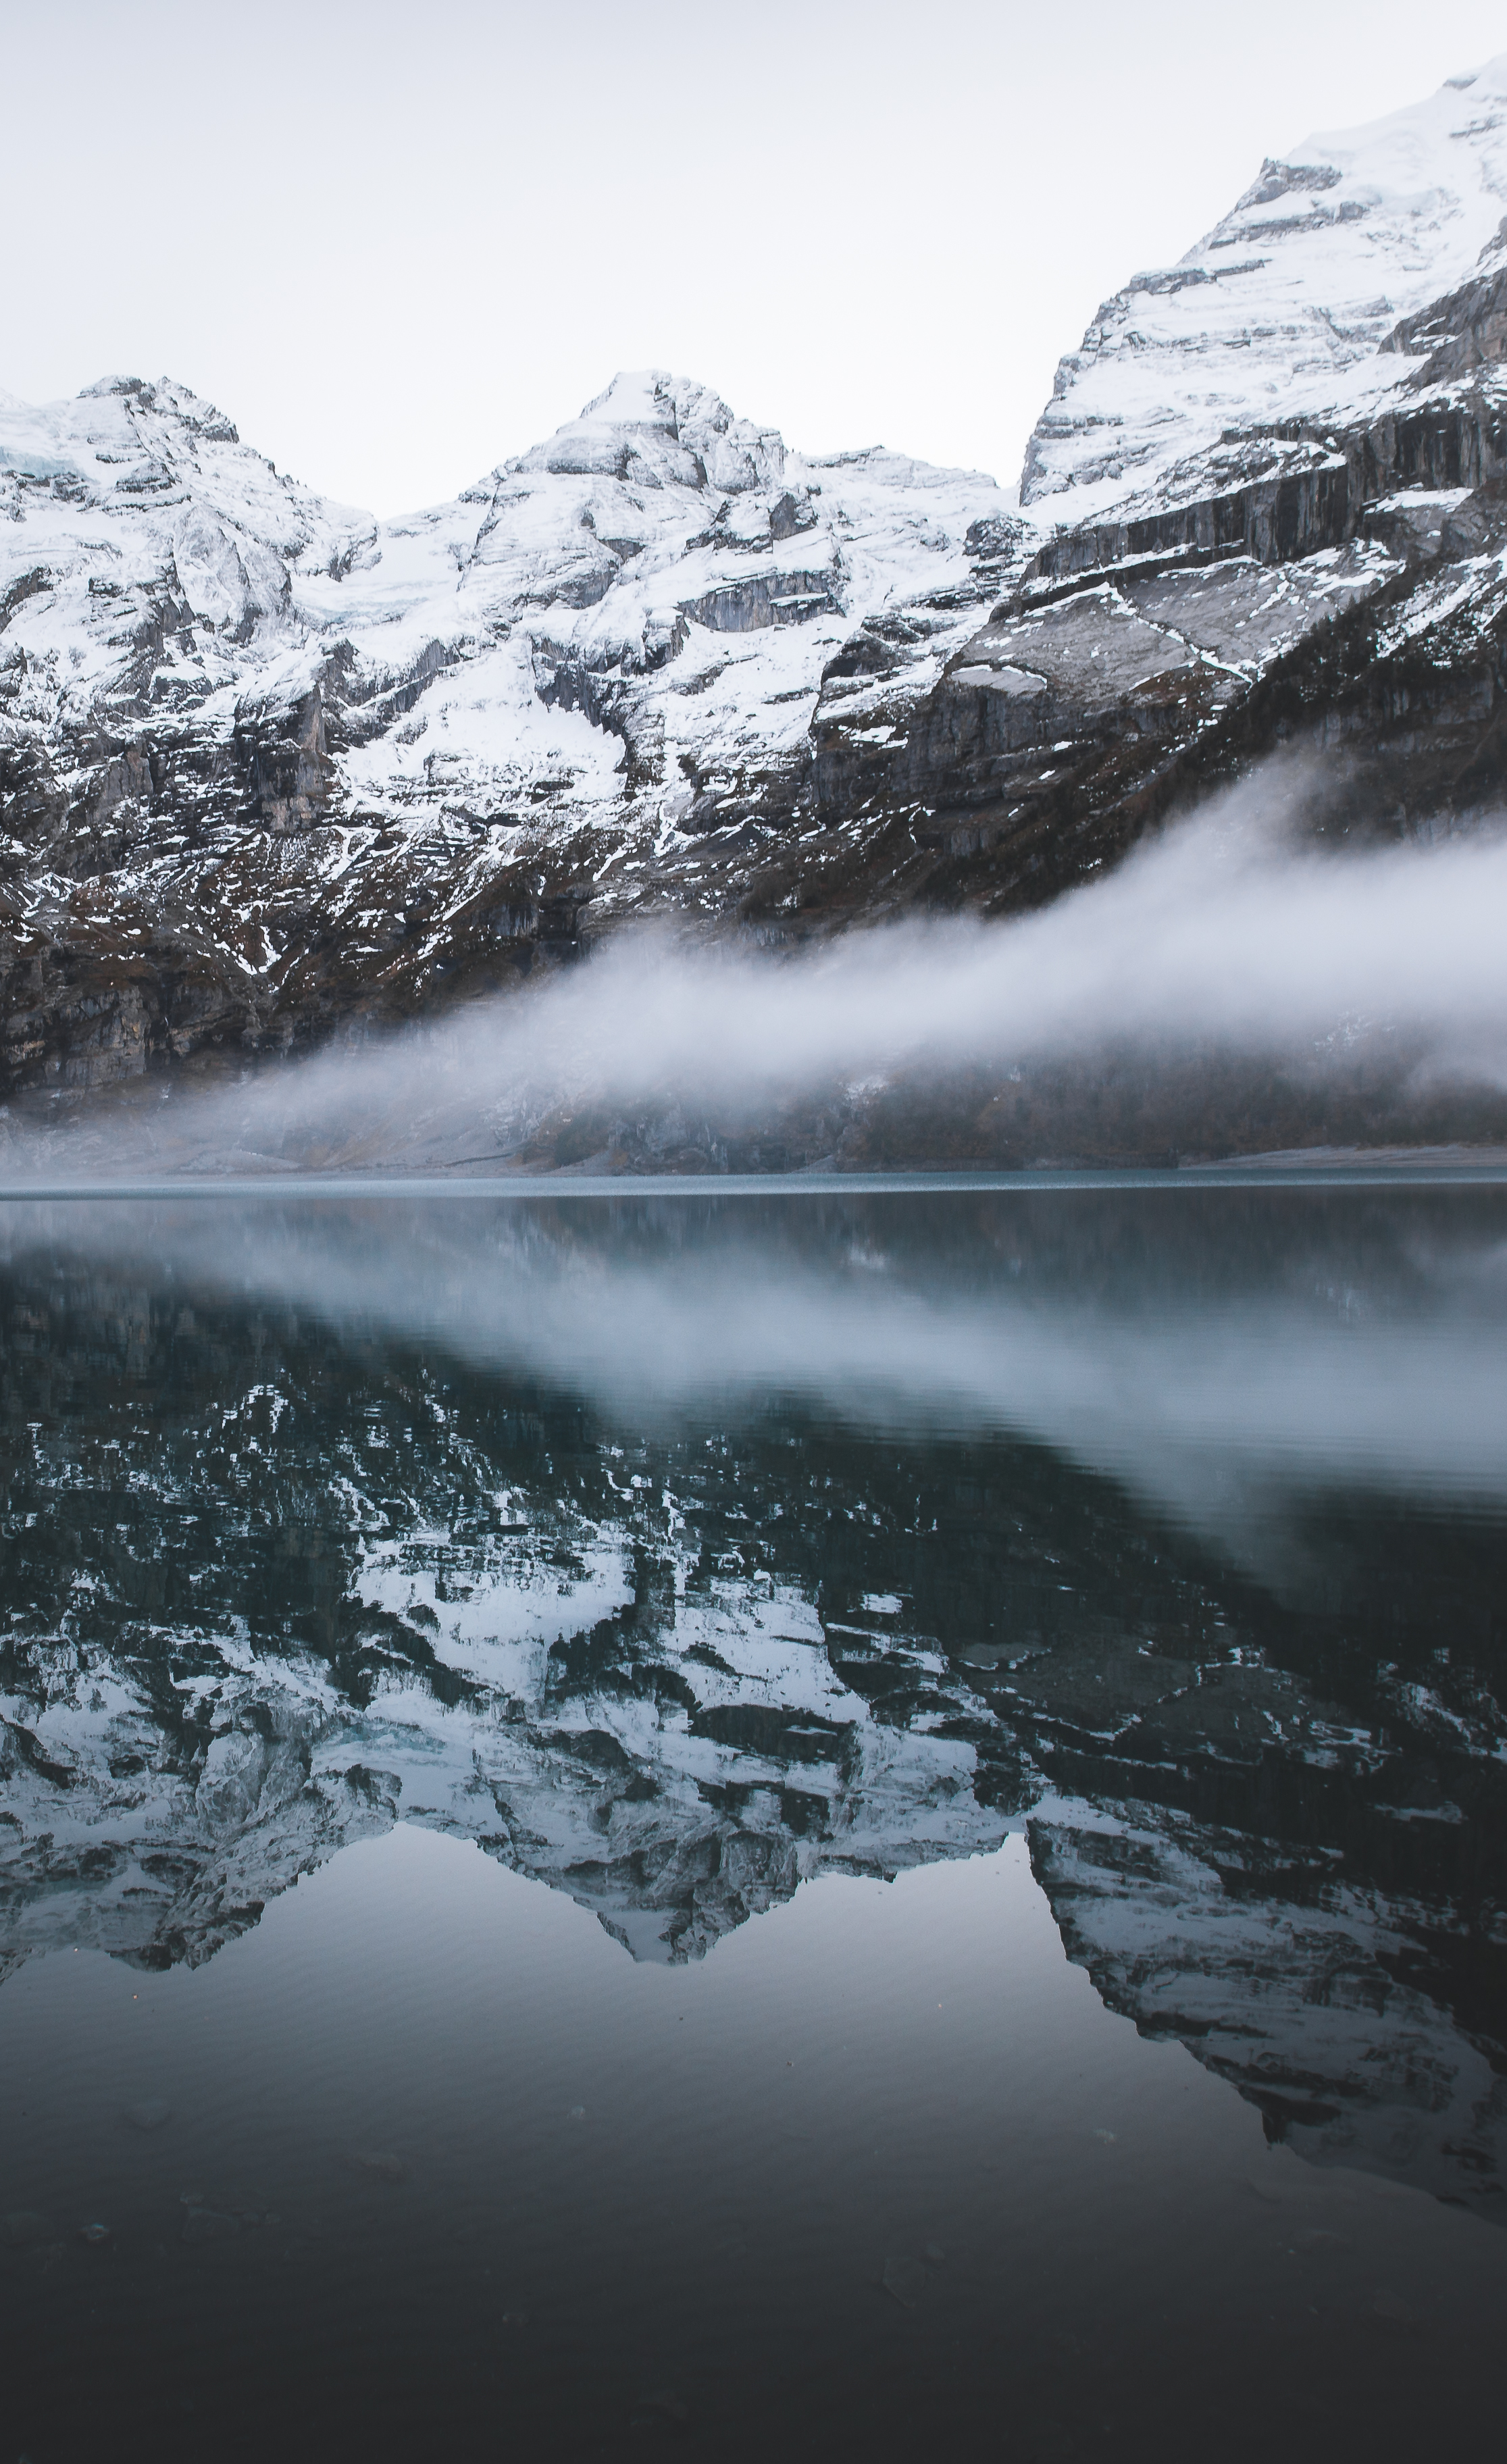
landscape, water, nature, wilderness, mountain, snow, winter, cloud, mist, morning, lake, mountain range, ice, reflection, weather, season, body of water, loch, landform, geographical feature, atmospheric phenomenon, mountainous landforms